Mullet Peninsula

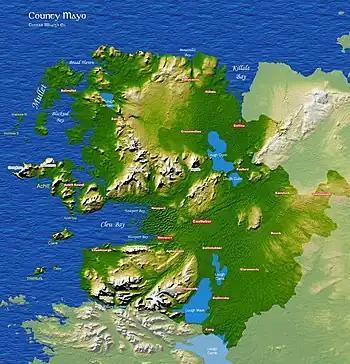
A map of County Mayo, with the Mullet Peninsula marked in the top left

The Mullet Peninsula—also known as the Mullet (an Mhuirthead) and sometimes as the Erris Peninsula—is a peninsula in the barony of Erris in County Mayo, Ireland. As of 2016 it has a population of 3963. It consists of a large promontory connected to the mainland at Belmullet ("Béal an Mhuirthead"), a town of about 1,000 inhabitants, by a narrow isthmus. There are several villages on the Mullet peninsula including Aughleam, Elly, Corclough and Binghamstown. The Peninsula is about long and ranges from to wide. Its northernmost point is Erris Head. The peninsula's doglegged shape forms two bays, Blacksod Bay and Broadhaven Bay.